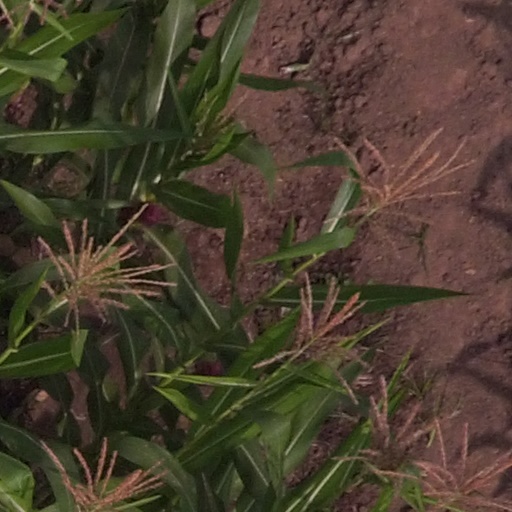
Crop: maize; corn